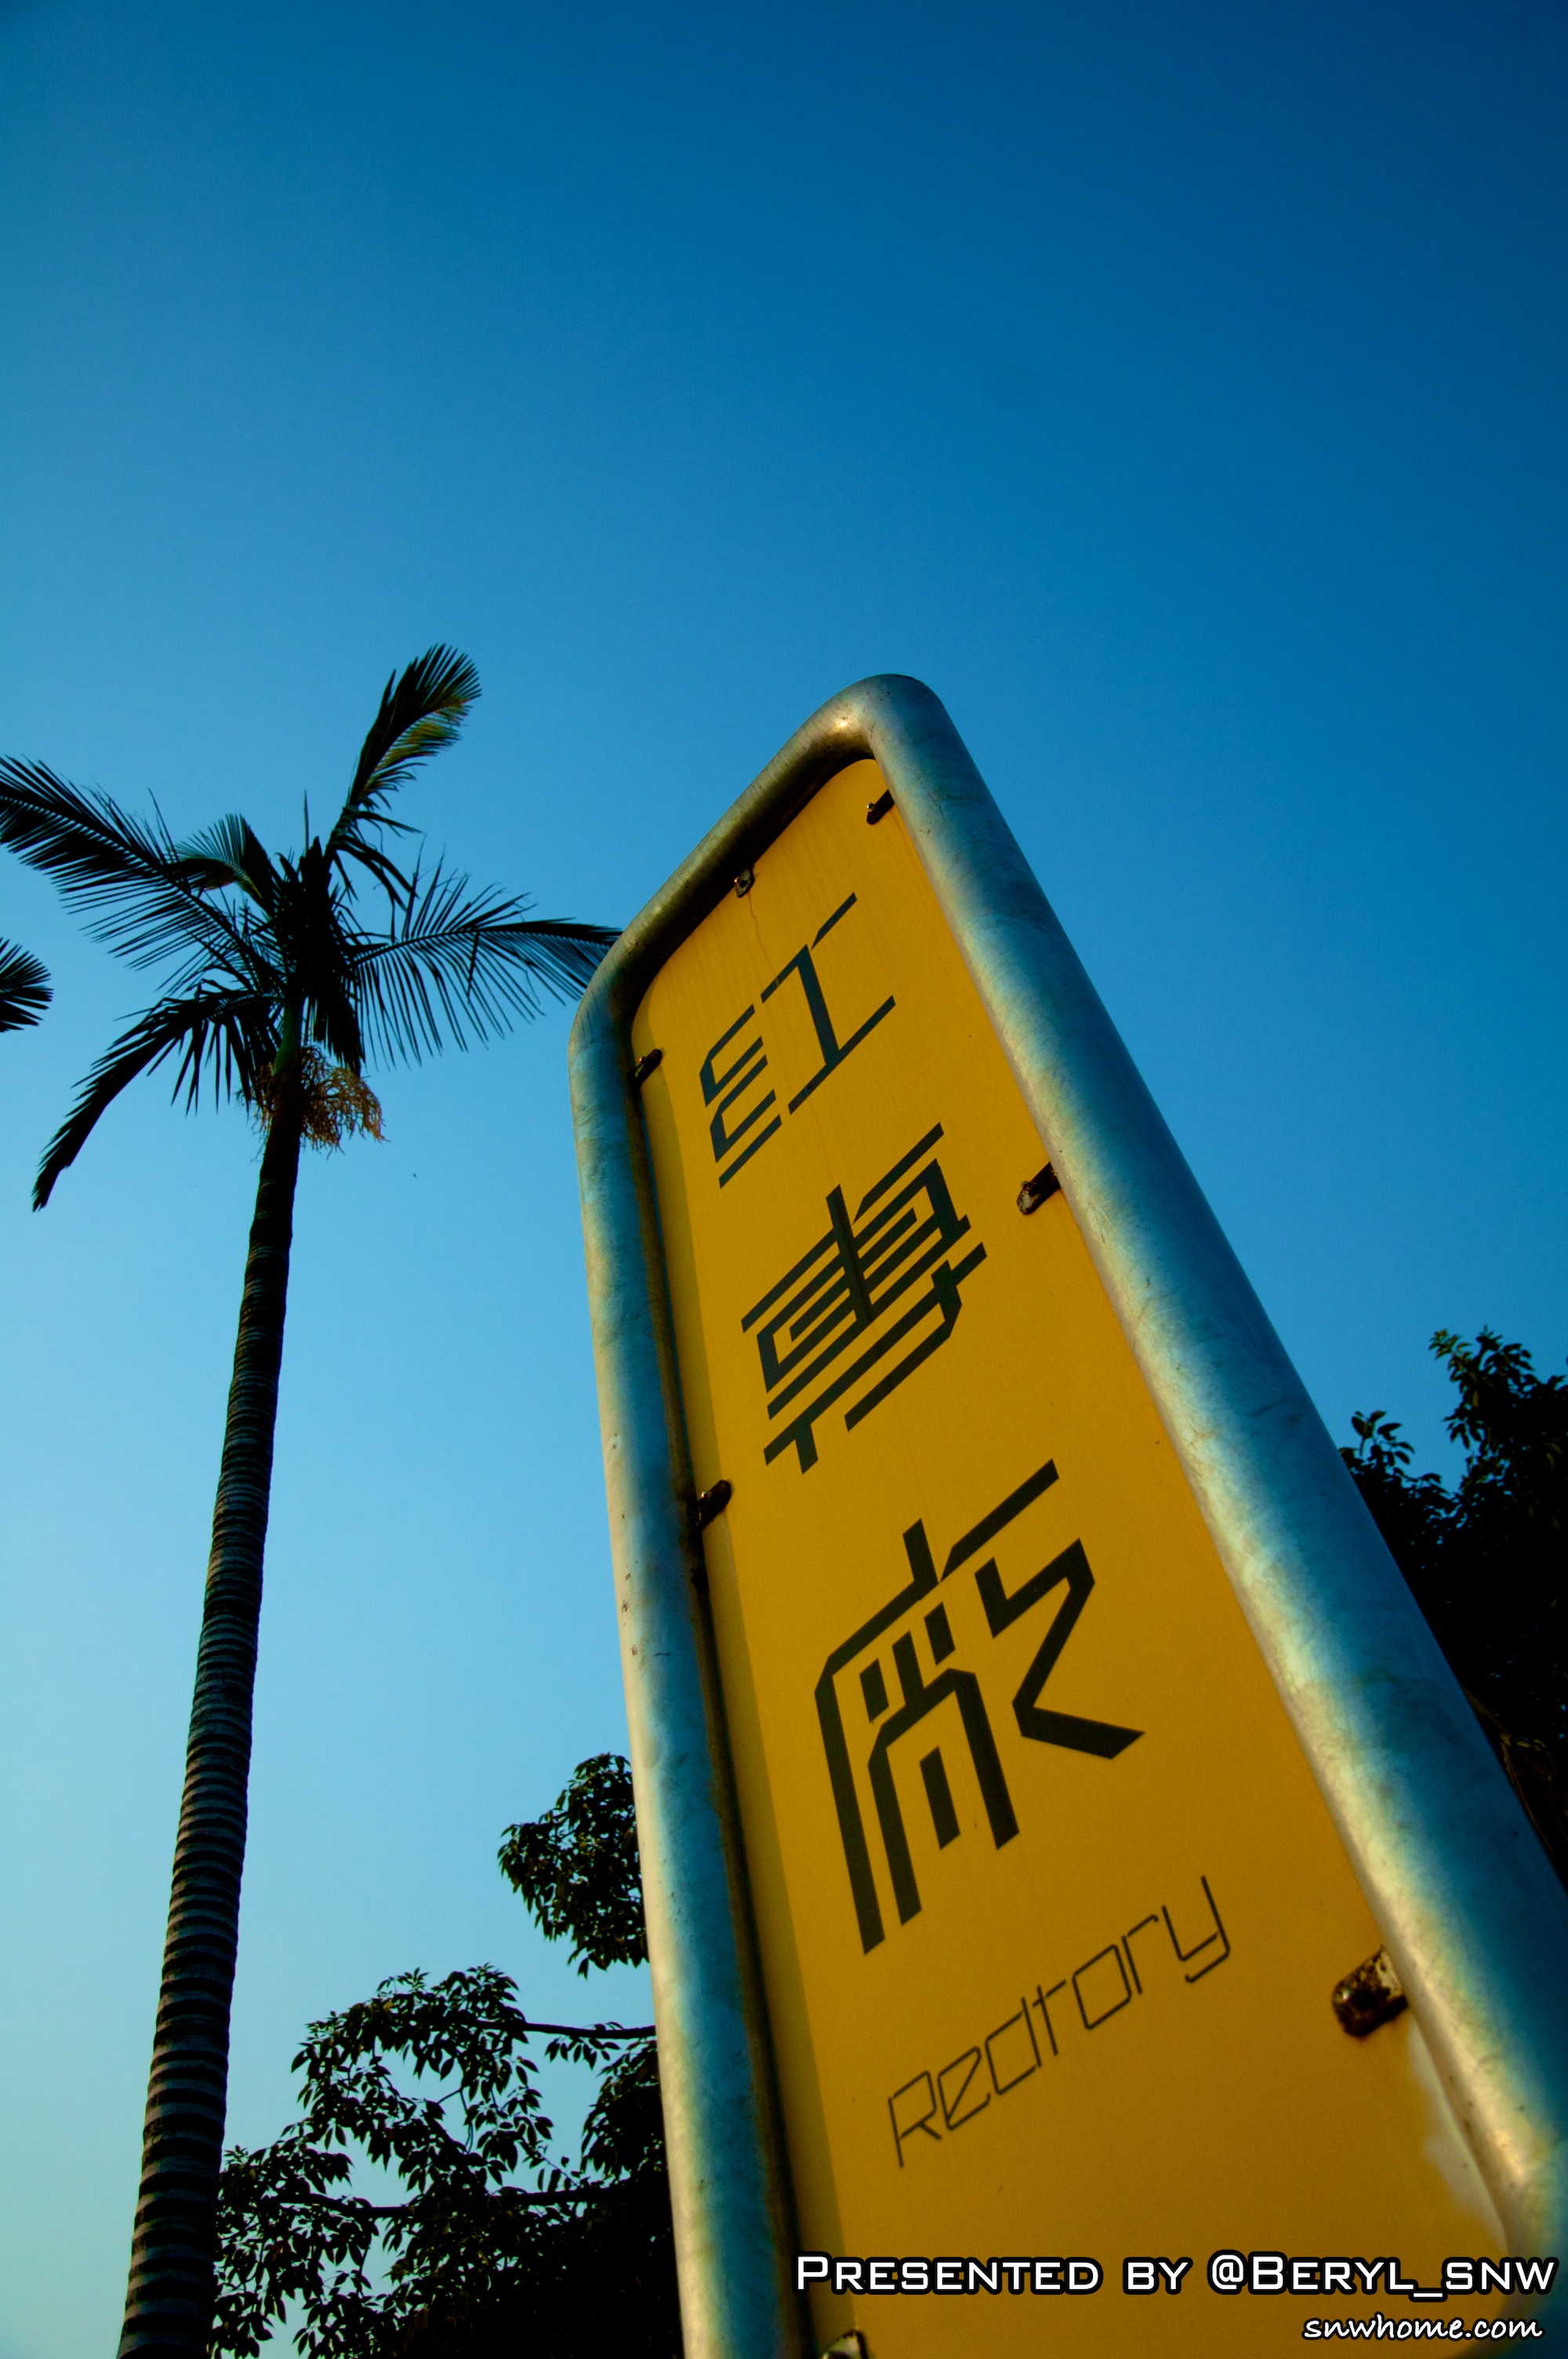
creative, sky, girl, boy, wind, sign, model, color, student, blue, street sign, outdoors, girls, boys, university, canton, china, shape, guangzhou, atmosphere of earth